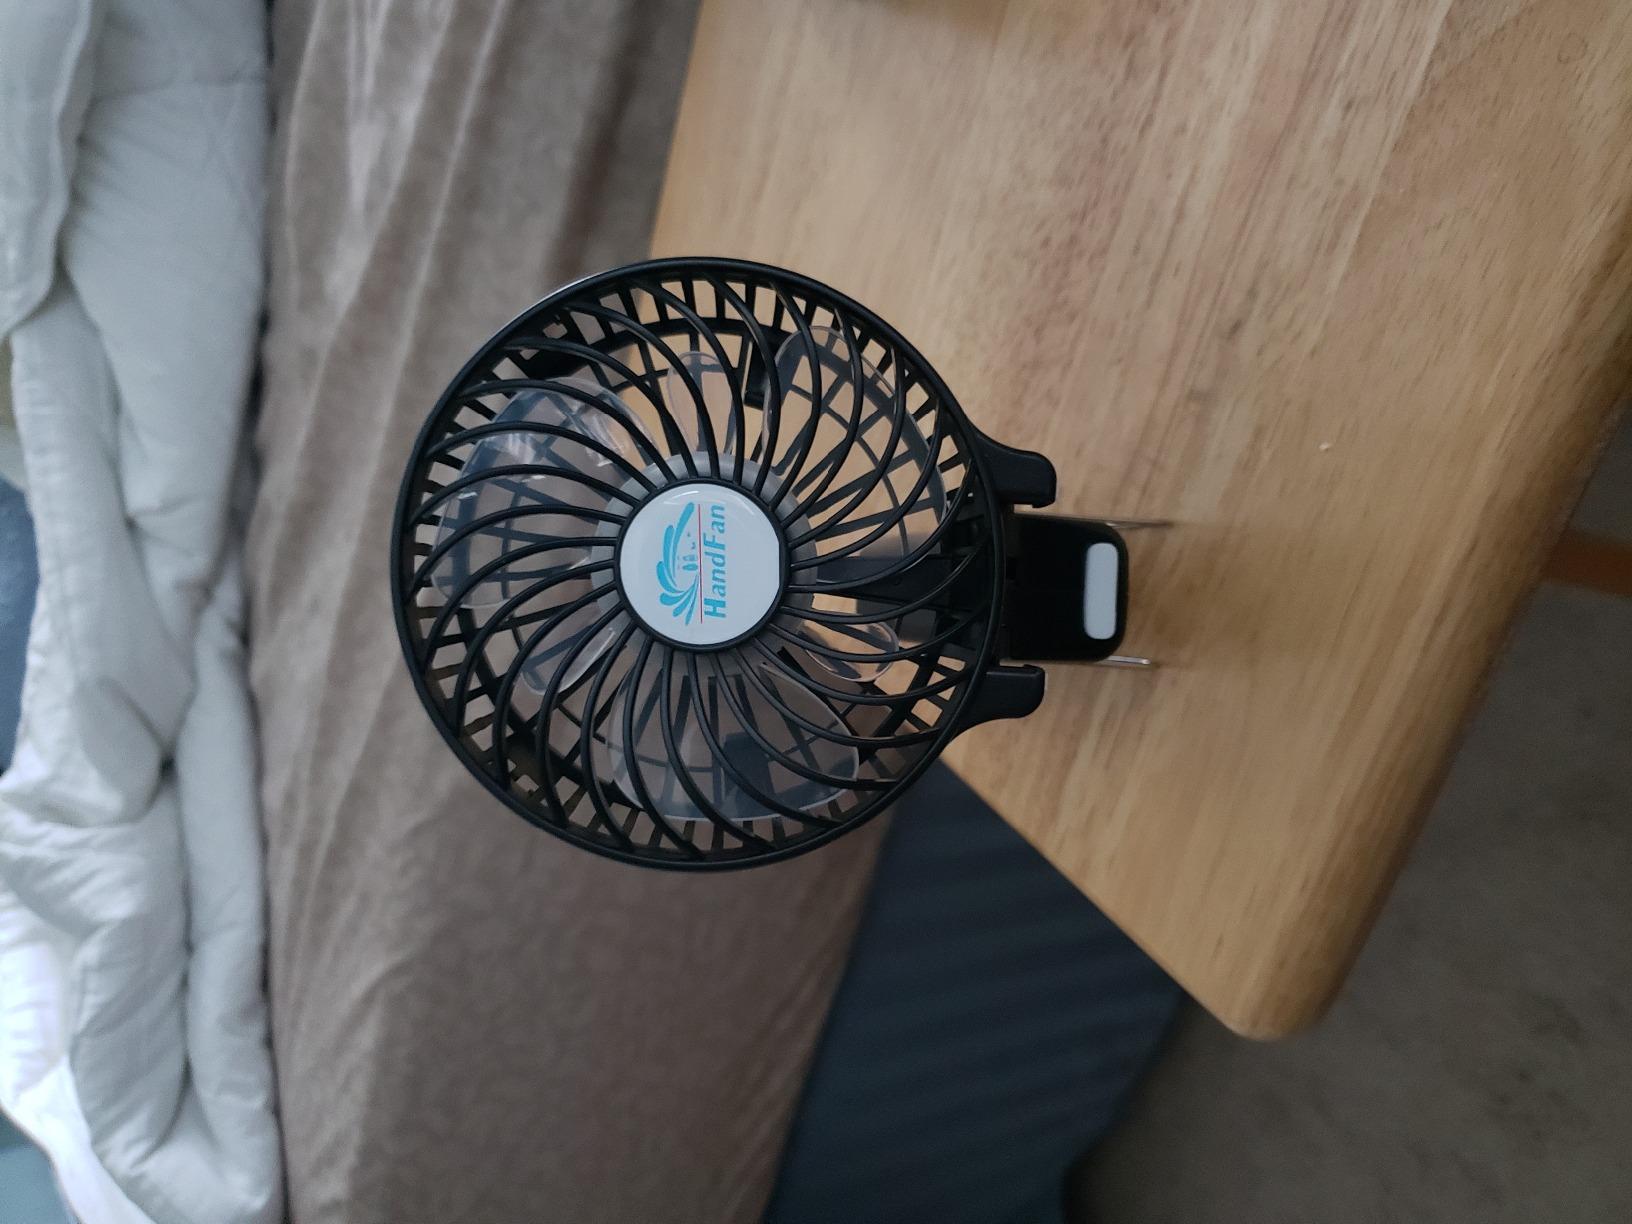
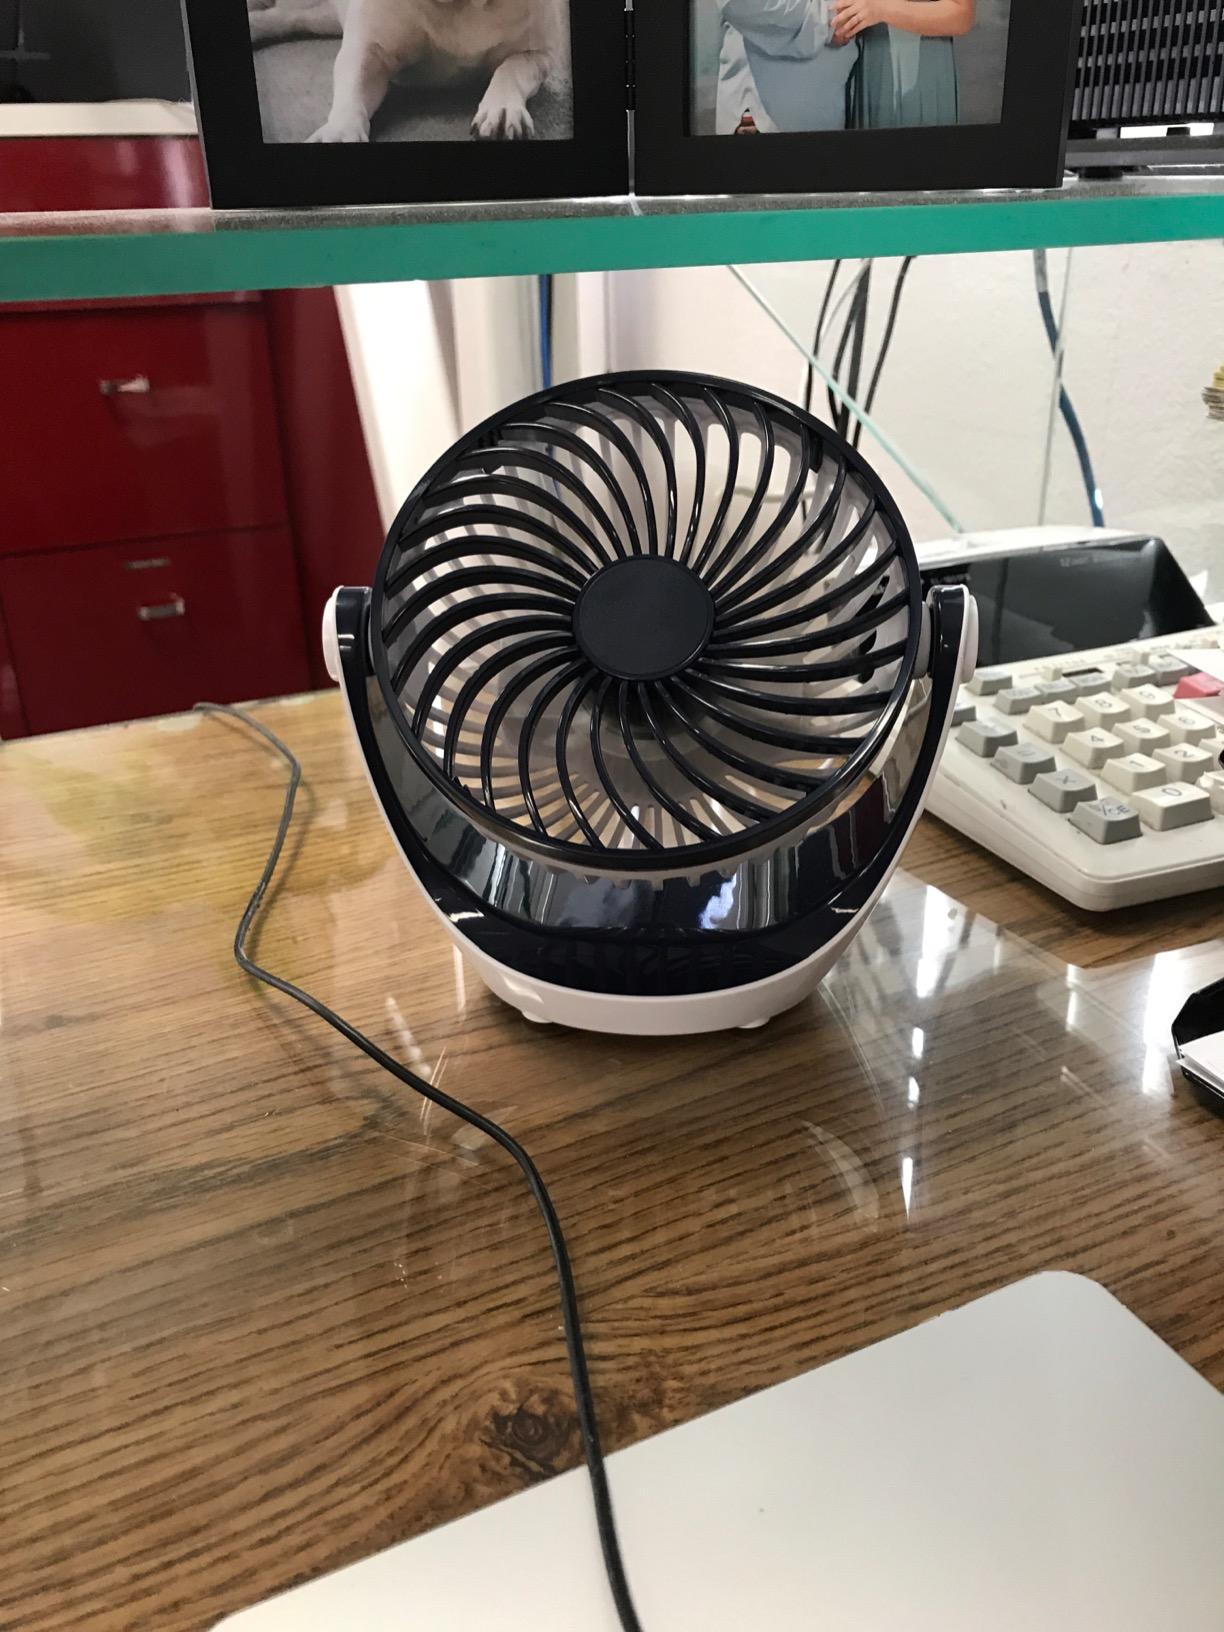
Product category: fan
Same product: no